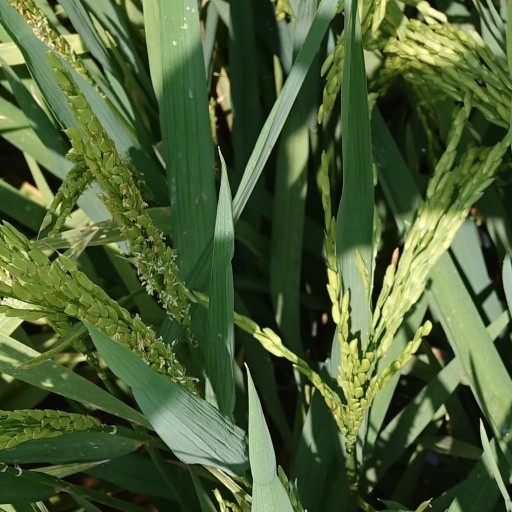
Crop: rice